Which point is corresponding to the reference point?
Reference image:
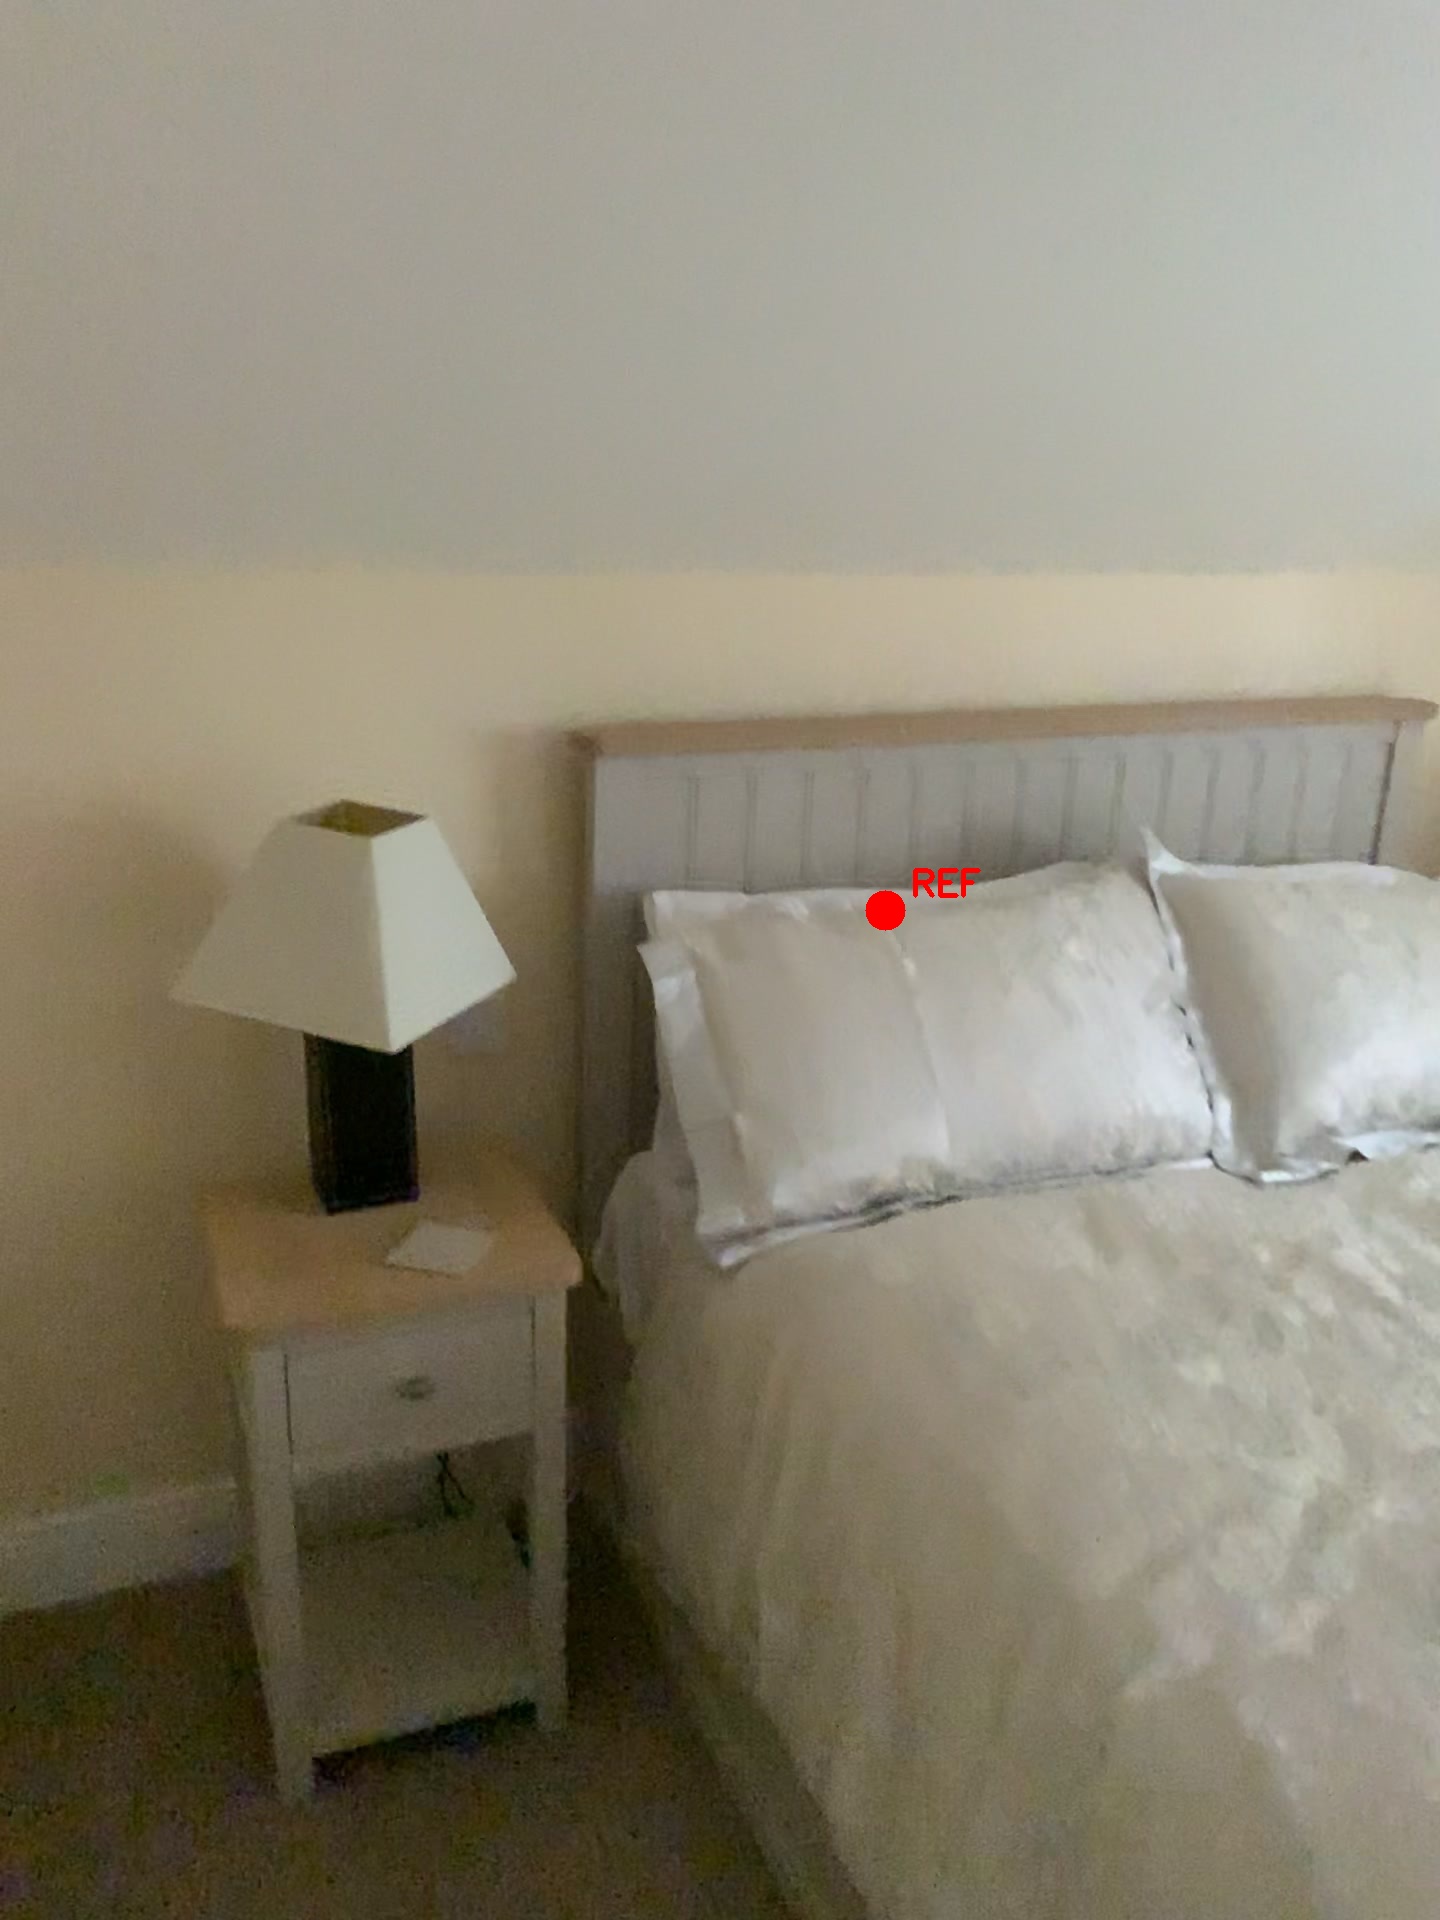
Option image:
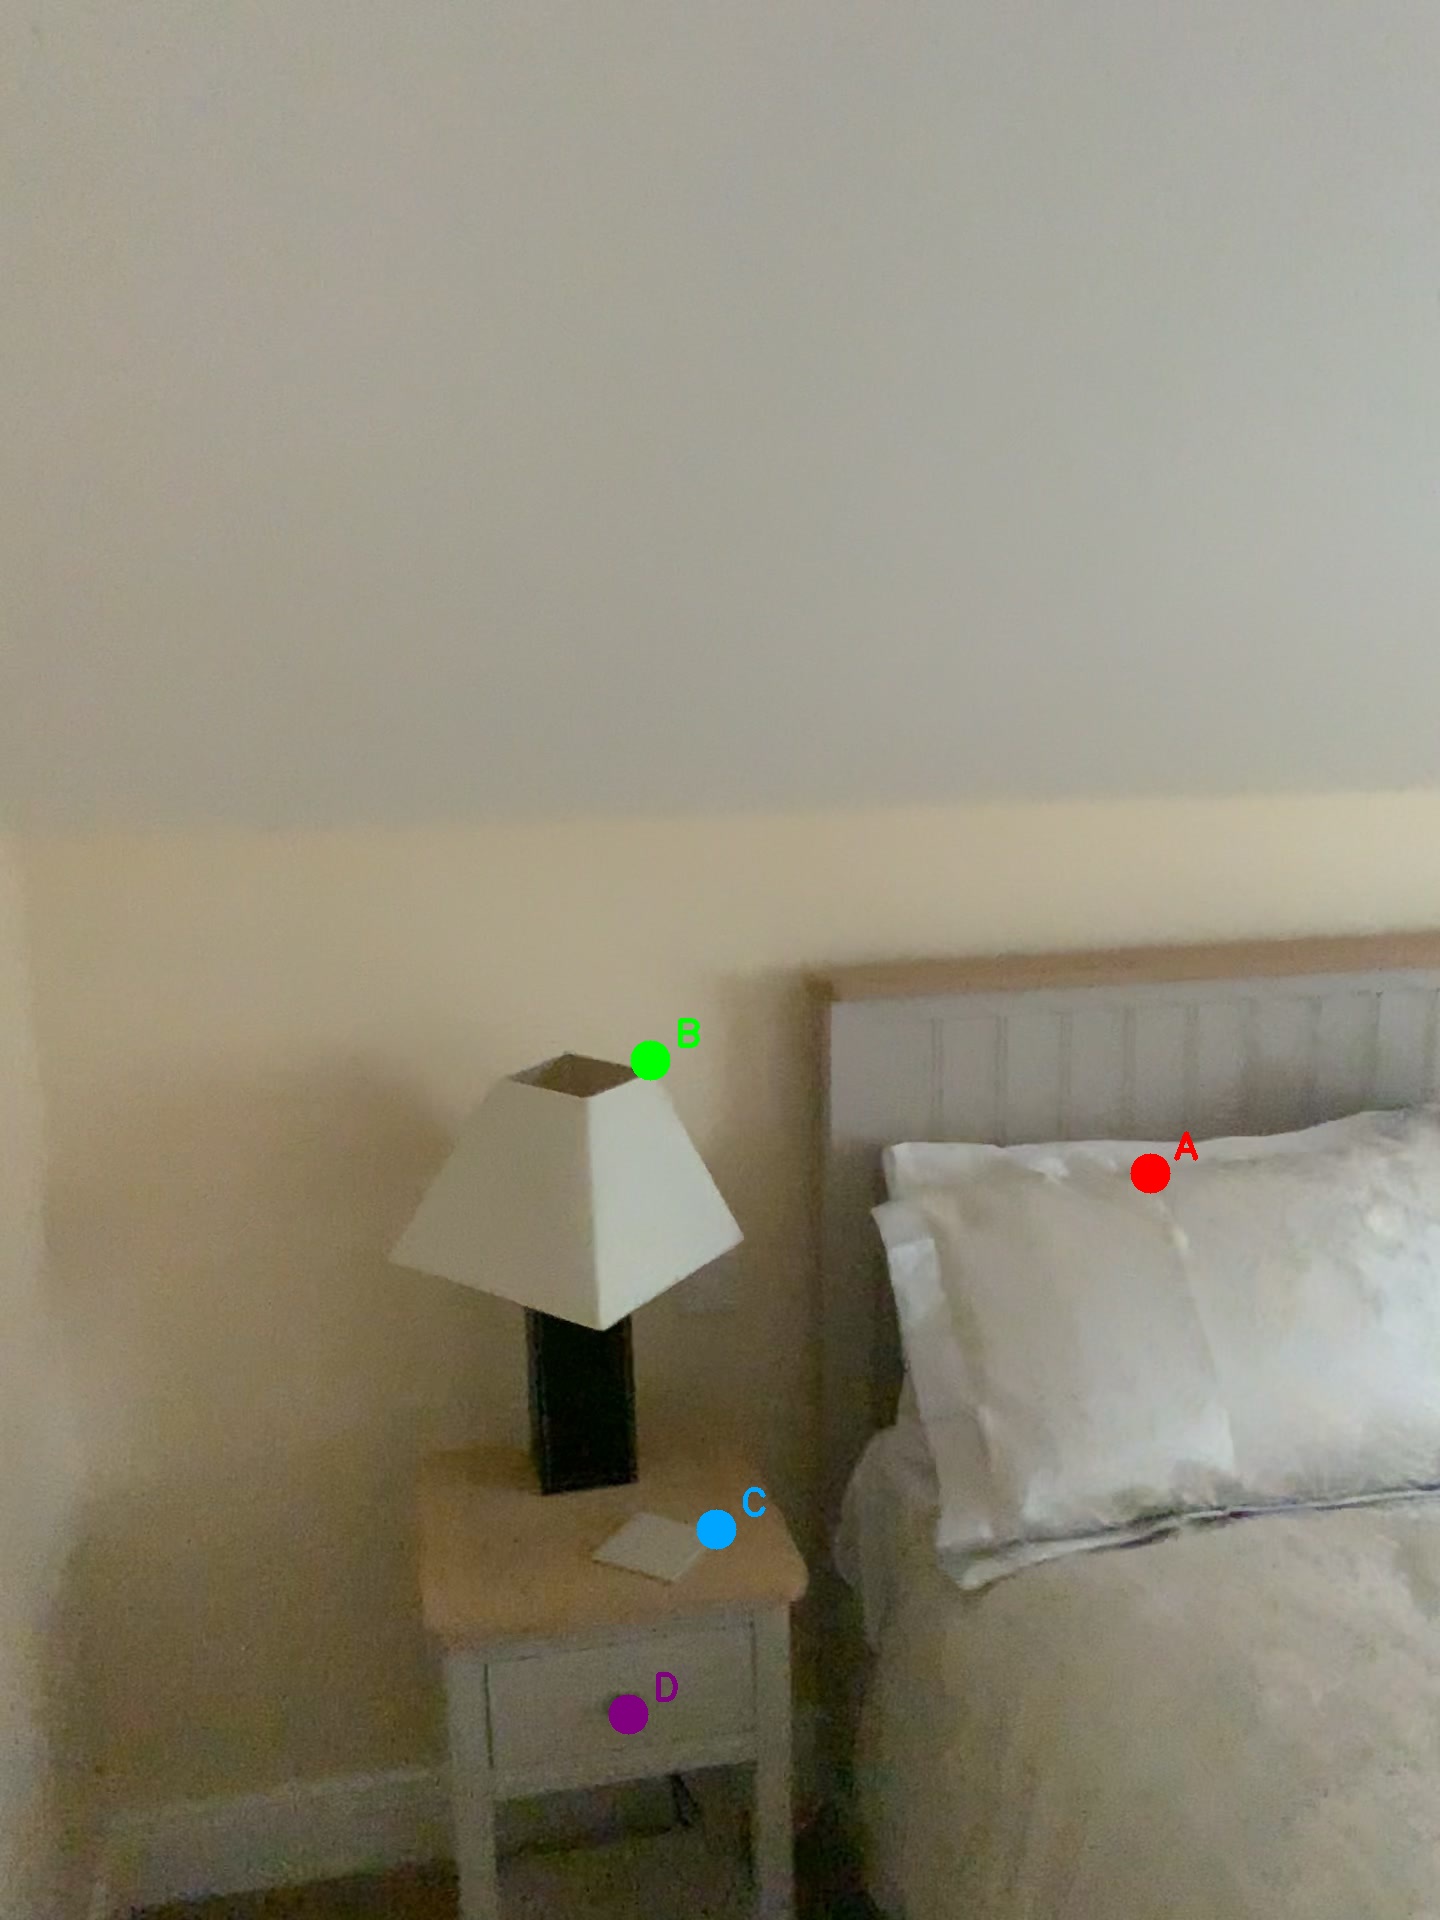
Choices:
Point A
Point B
Point C
Point D
Answer: (A)